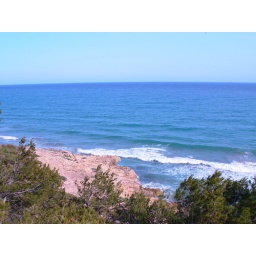
You could swim around the rocks along the coast to get to other beach inlets.